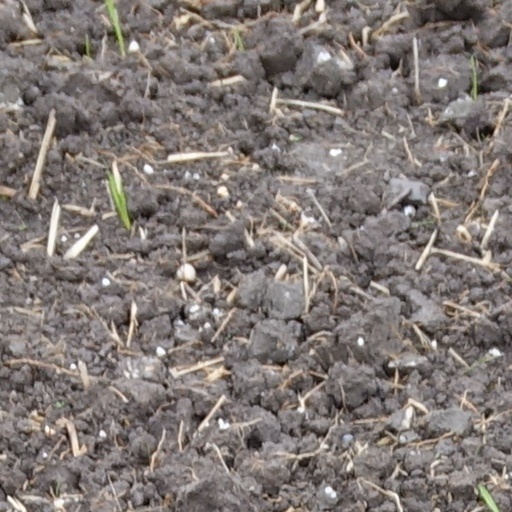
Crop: wheat